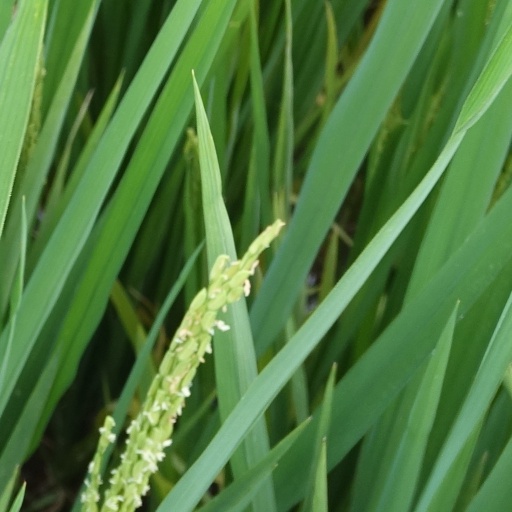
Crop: rice